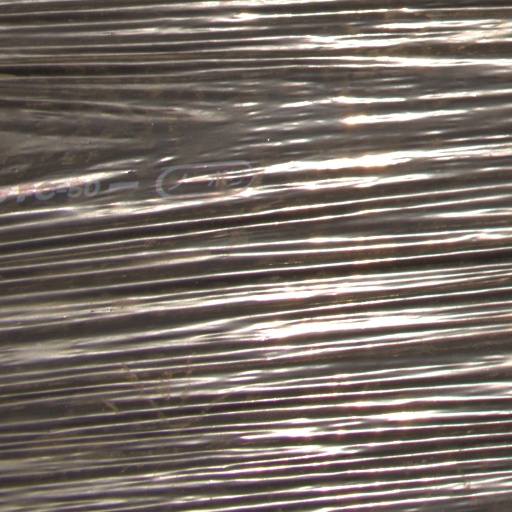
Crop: Jerusalem artichoke